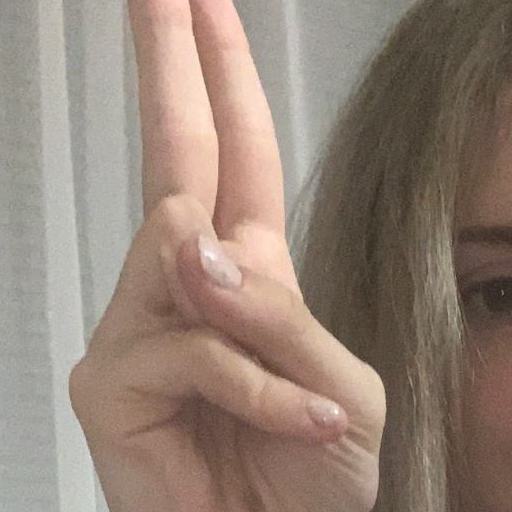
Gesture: two_up